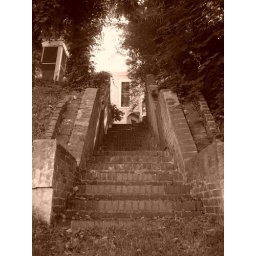
These stairs led to a HUGE house on the hill with not one, but two screened in porches.